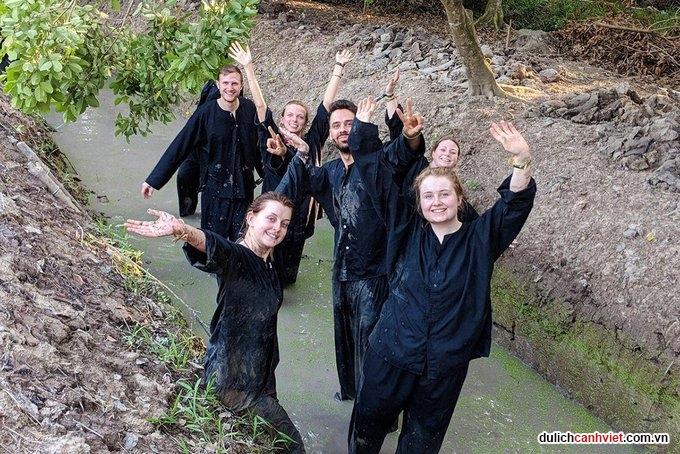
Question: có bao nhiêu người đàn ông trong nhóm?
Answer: có hai người đàn ông